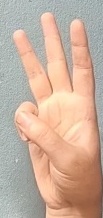
ASL sign: 6